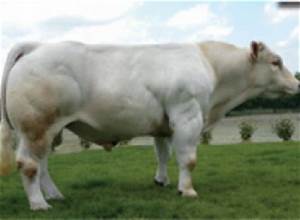
Label: cow